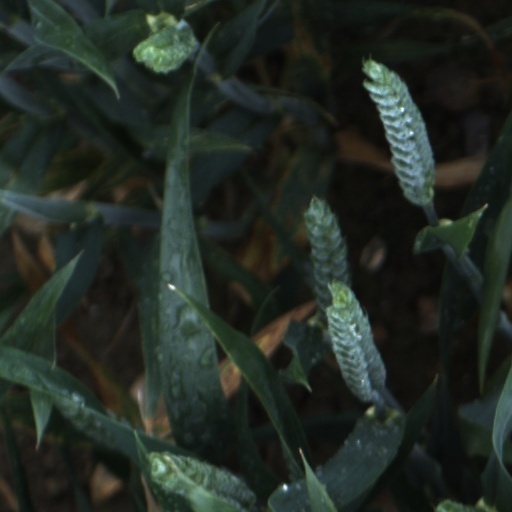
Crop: wheat